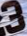
Number: 3